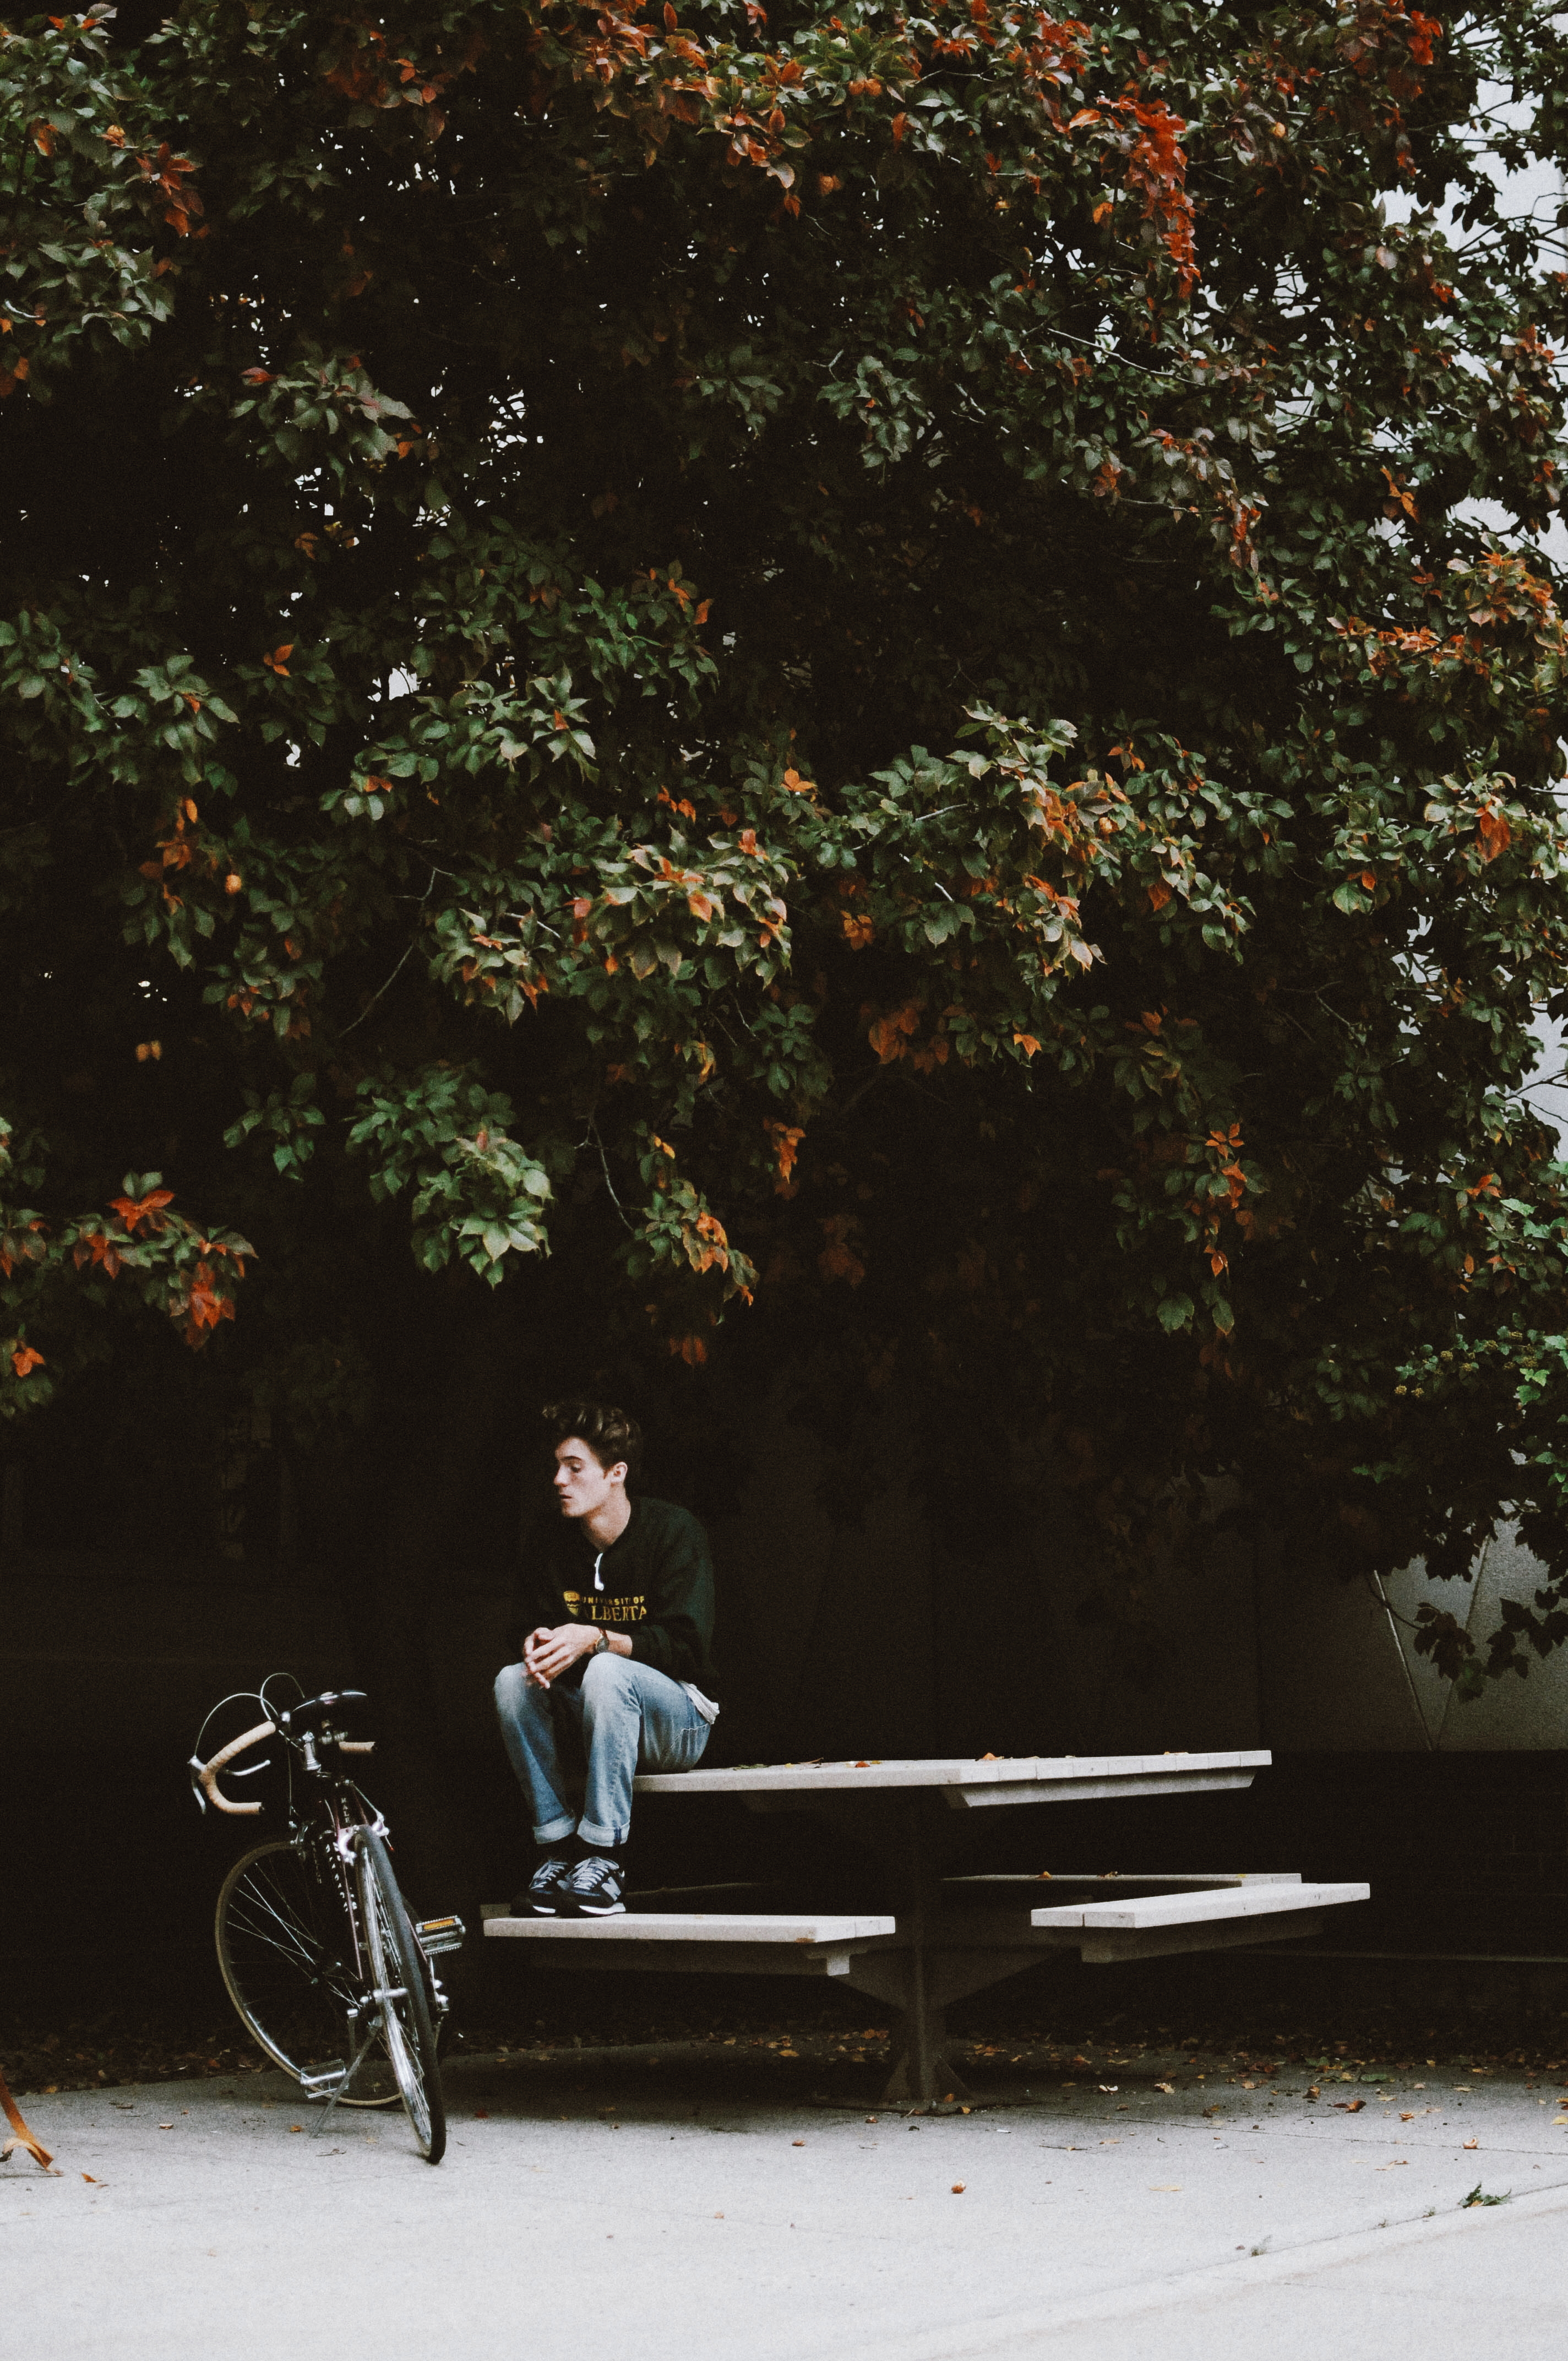
man, table, tree, nature, person, snow, winter, wood, morning, leaf, fall, bicycle, bike, environment, spring, vehicle, autumn, park, weather, season, outdoors, daylight, adult, picnic table, woody plant